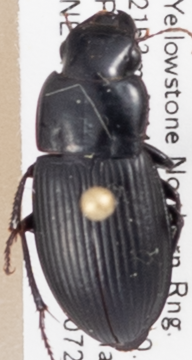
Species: Harpalus laticeps
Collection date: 2018-07-26
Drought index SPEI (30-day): -1.348
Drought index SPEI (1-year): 1.834
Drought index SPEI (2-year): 1.01